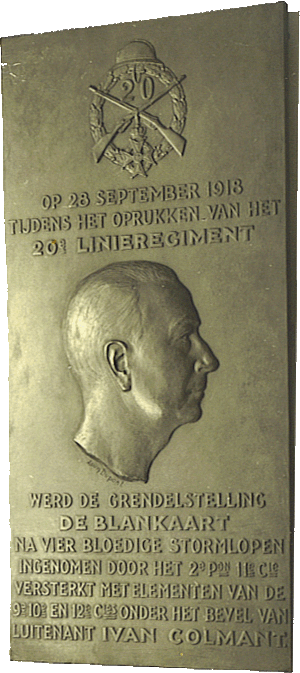
Monument à Woumen, Belgique, pour Docteur Ivan Colmant, membre de la résistance belgique pendant la 2ième guerre mondial.